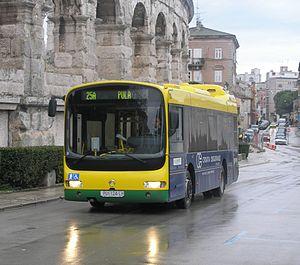
L'Iveco 200E Europolis est un midibus dont la dernière génération figure au catalogue du constructeur Irisbus sous la référence 203E Europolis. Une version spéciale d'études produite à 50 exemplaires est connue sous le nom ASTRA Europolis.